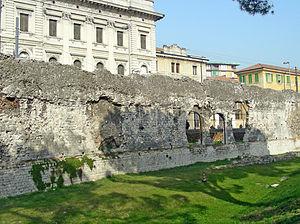
Andrea Mantegna, né à Isola di Carturo, vers 1431 et mort le 13 septembre 1506 à Mantoue, est un graveur et peintre italien de la Première Renaissance qui a rompu définitivement avec le style gothique en plein milieu du XVᵉ siècle, sans se départir de cette attitude tout au long de sa vie.